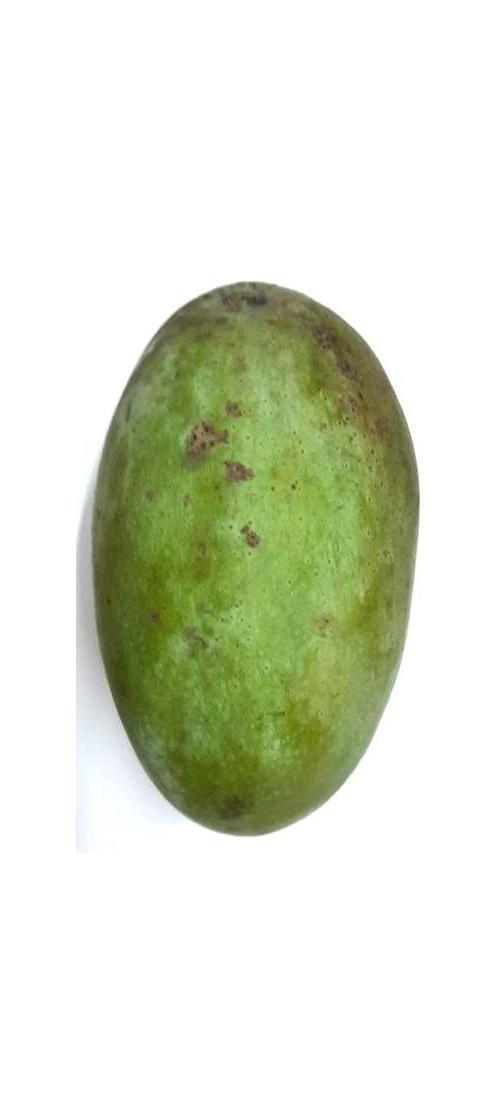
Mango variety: Fazli Classic